Karakul hat

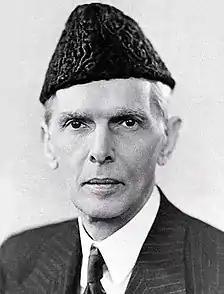
Muhammad Ali Jinnah, the founding father of Pakistan, wearing a Karakul.

The Karakul hat, also known by other names, is a hat made from the fur (either or karakulcha) of the Karakul breed of sheep. The fur from which it is made is referred to as "Astrakhan", "broadtail", "qaraqulcha", or "Persian lamb". The hat is peaked, and folds flat when taken off the wearer's head.